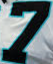
Number: 7